Heavy metal music

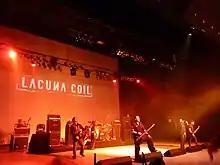
Italian gothic metal band Lacuna Coil performing in 2010

Thrash metal soon began to evolve and split into more extreme metal genres. "Slayer's music was directly responsible for the rise of death metal," according to MTV News. The NWOBHM band Venom was also an important progenitor. The death metal movement in both North America and Europe adopted and emphasized the elements of blasphemy and diabolism employed by such acts. Florida's Death, San Francisco Bay Area's Possessed and Ohio's Necrophagia are recognized as seminal bands in the style. All three have been credited with inspiring the subgenre's name. Possessed in particular did so via their 1984 demo, "Death Metal", and their song "Death Metal", which came from their 1985 debut album, "Seven Churches". In the late 1980s and early 1990s, Swedish death metal became notable and melodic forms of death metal were created.